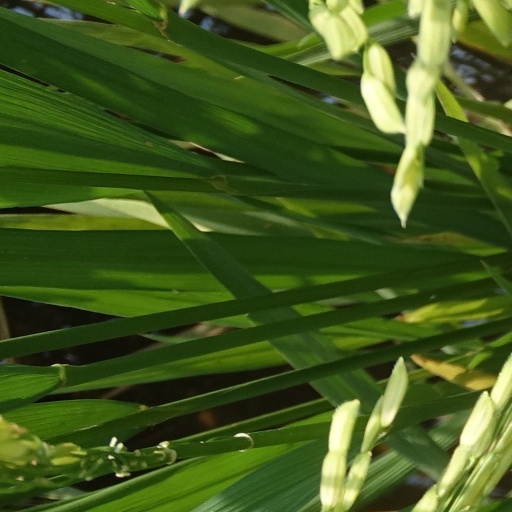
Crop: rice